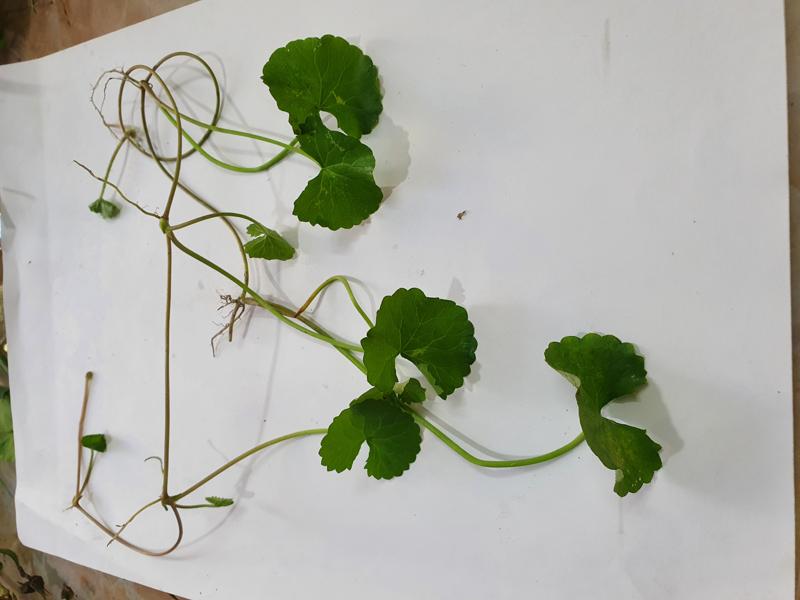
Weed species: Centella asiatica